Llangollen International Musical Eisteddfod

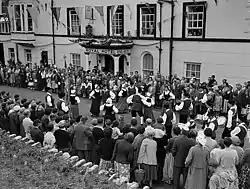
Dancing at the 1957 Eisteddfod

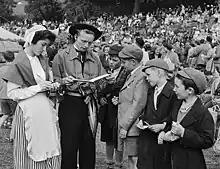
Llangollen International Musical Eisteddfod, 1954

The origins of the International Eisteddfod go back to 1943, when Harold Tudor, an officer of the British Council, arranged a visit for members of governments-in-exile to the Welsh National Eisteddfod in Bangor. The excursion was well received, especially by the noted writer and poet Juraj Slavik, the Minister for the Interior in the Czechoslovakia government-in-exile. Following the visit he wrote to Tudor praising the value of music as a way of healing the effects of war. The following year an international concert was held as part of the Llandybie National Eisteddfod.